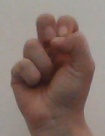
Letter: gaaf